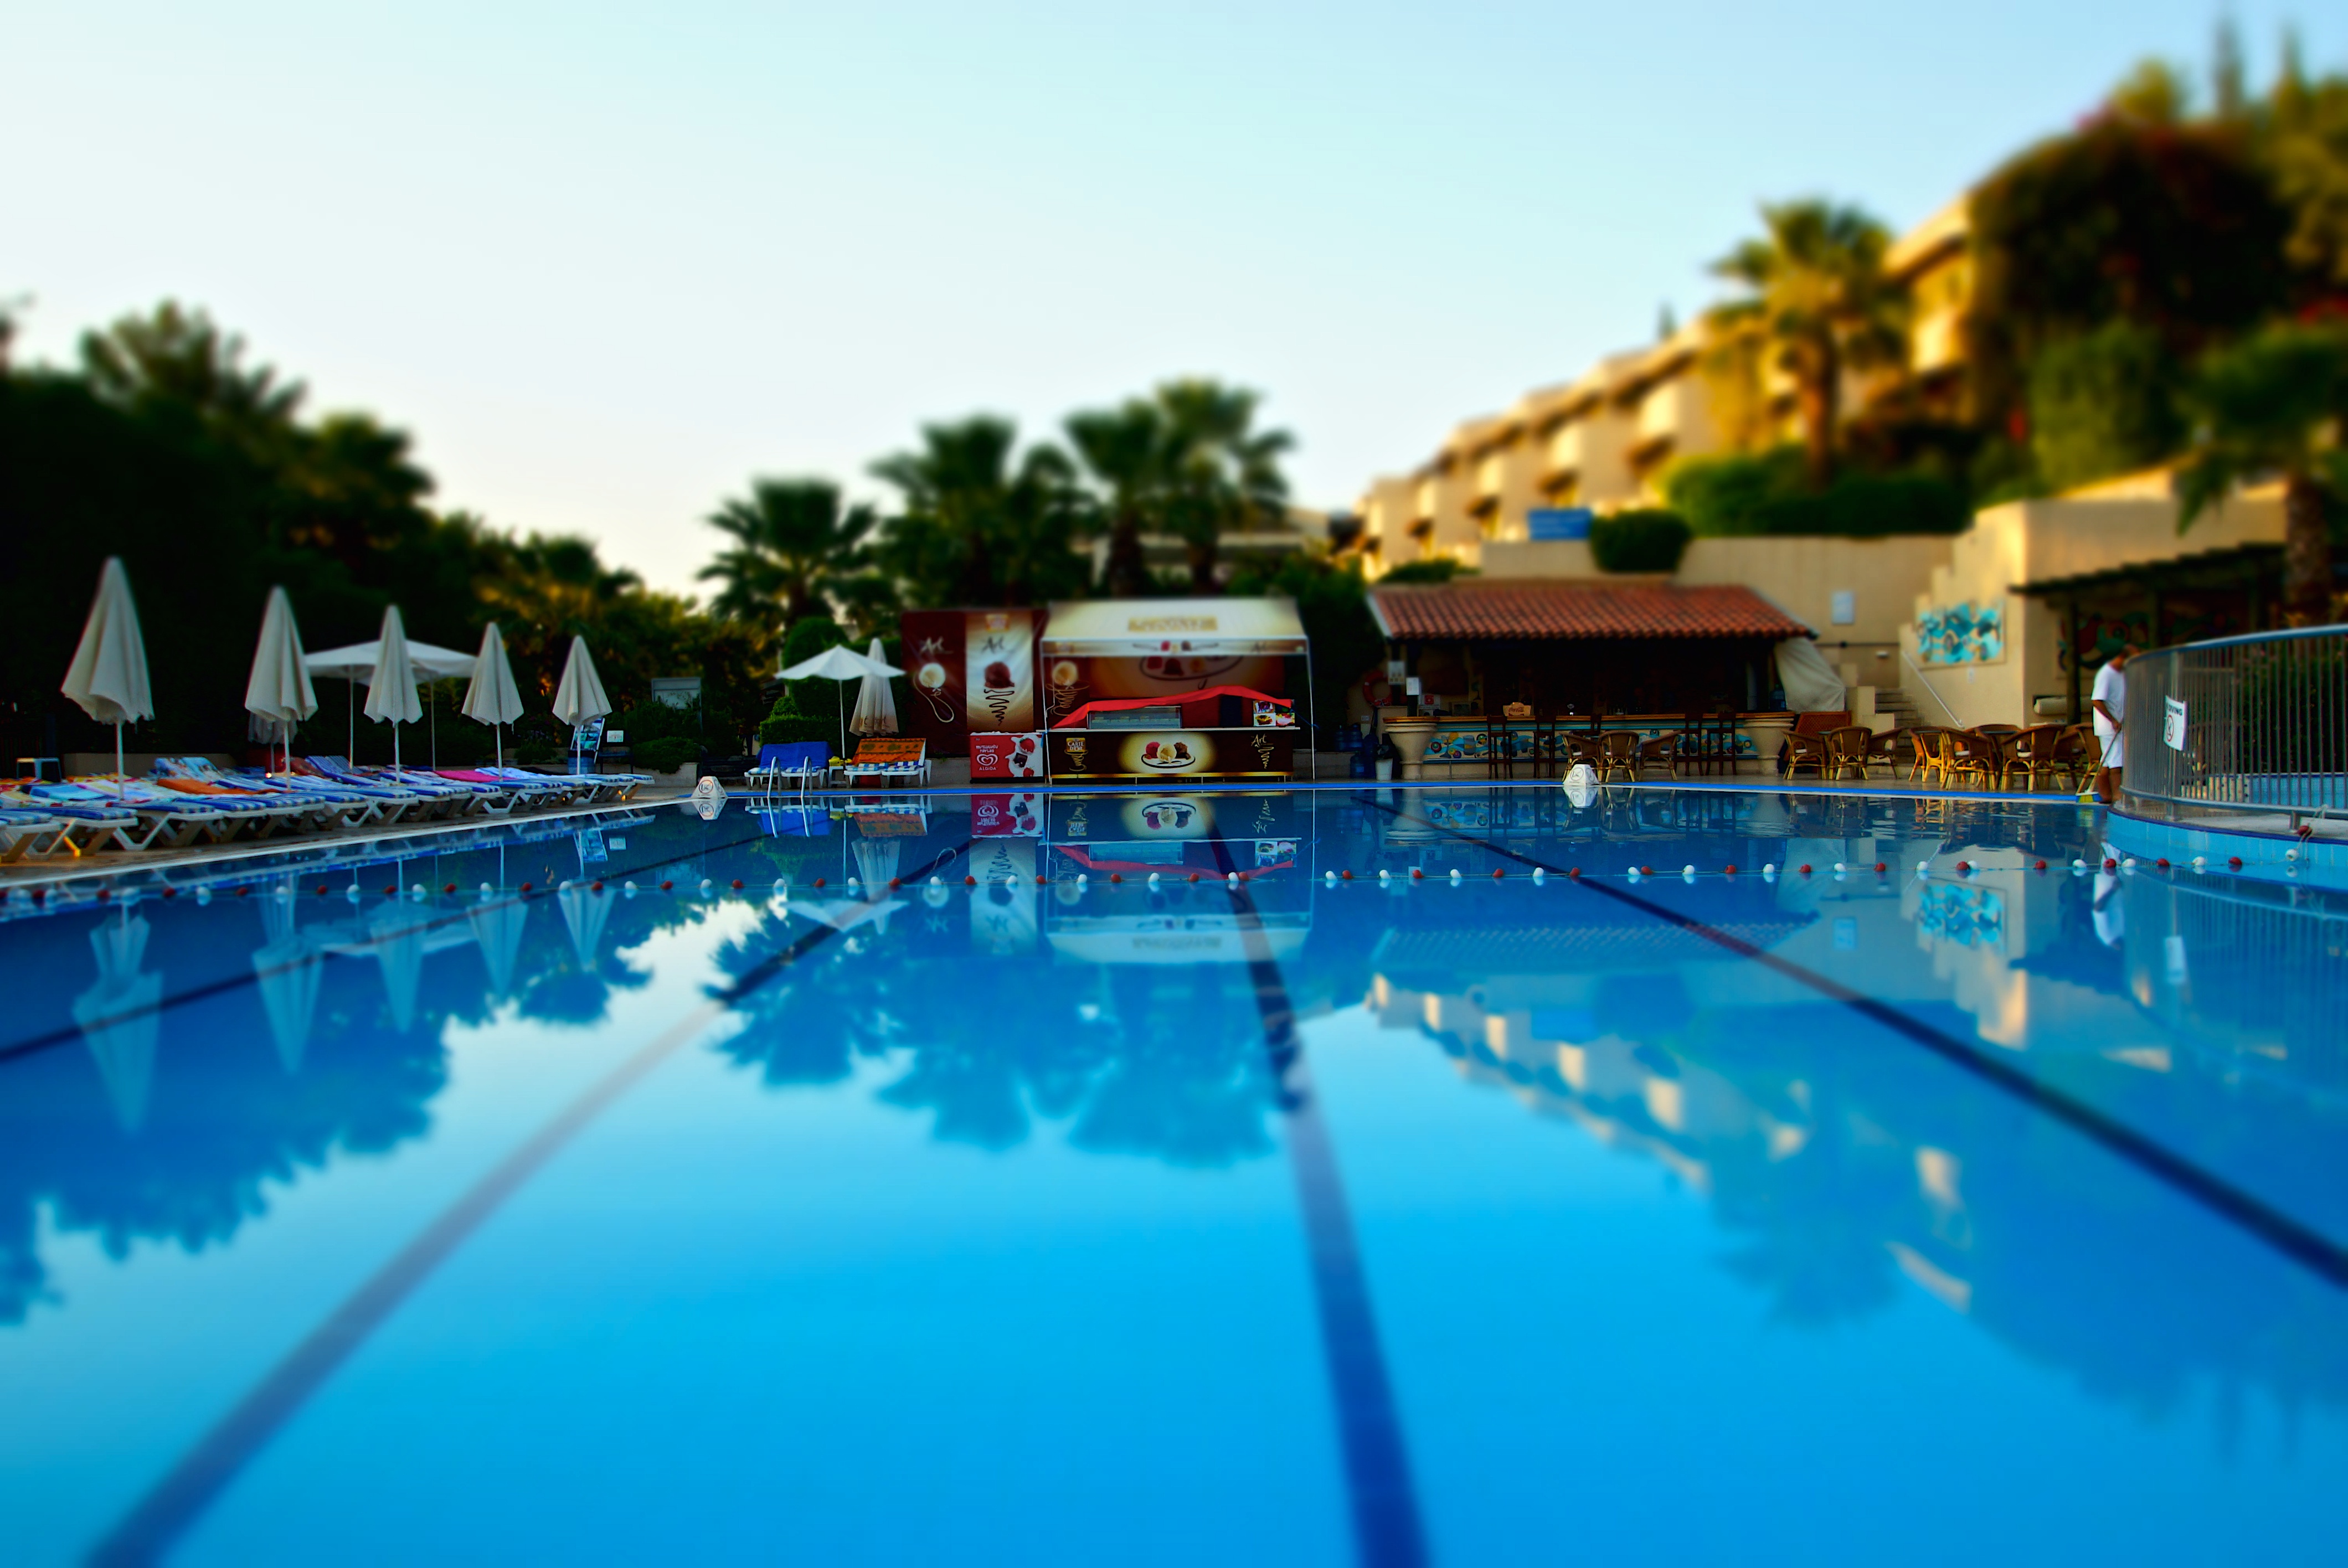
water, vacation, recreation, pool, swim, reflection, swimming pool, holiday, blue, leisure, swimming, swimmingpool, 2013, resort, turkey, sony, water park, a77, hss, icmeler, tilting, shifting, resort town